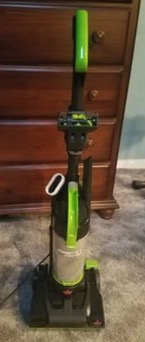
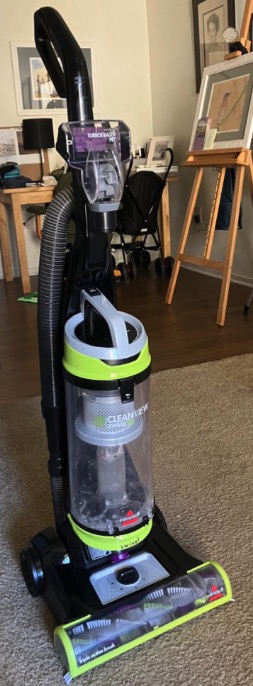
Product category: items_vacuum
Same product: no